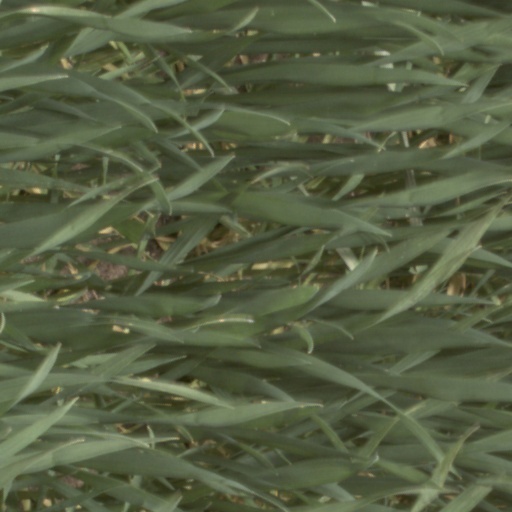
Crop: wheat